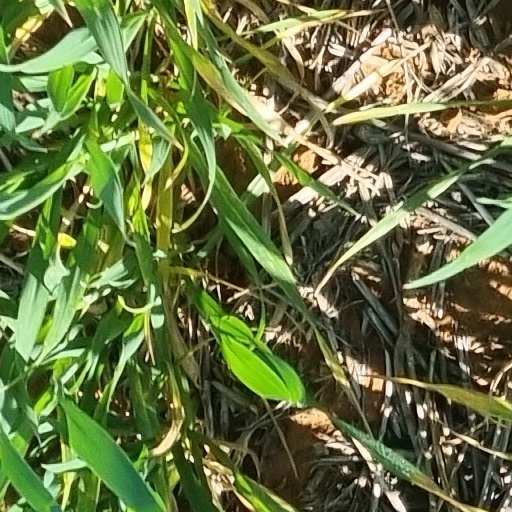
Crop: wheat